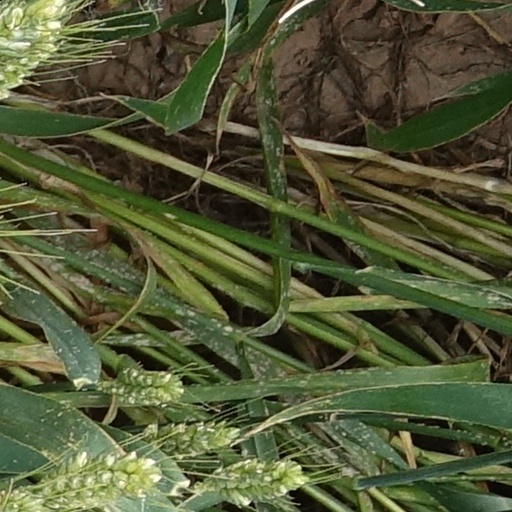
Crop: wheat